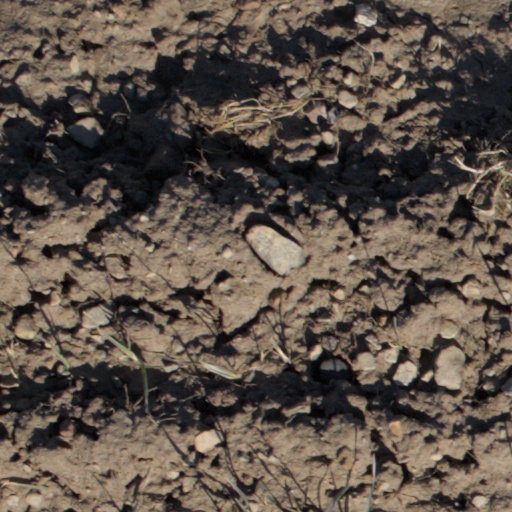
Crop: wheat